History of the Central Intelligence Agency

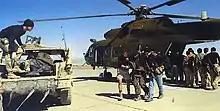
US Special Forces help Northern Alliance troops away from a CIA-operated MI-17 Hip helicopter at Bagram Airbase, 2002

Soon after 9/11, "The New York Times" released a story stating that the CIA's New York field office was destroyed in the wake of the attacks. According to unnamed CIA sources, while first responders were conducting rescue efforts, a special CIA team was searching the rubble for both digital and paper copies of classified documents. This was done according to well-rehearsed document recovery procedures put in place after the Iranian takeover of the United States Embassy in Tehran in 1979. While it was not confirmed whether the agency was able to retrieve the classified information, it is known that all agents present that day fled the building safely.